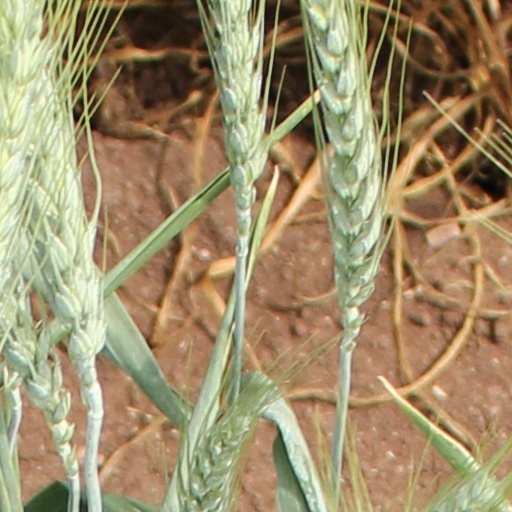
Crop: wheat